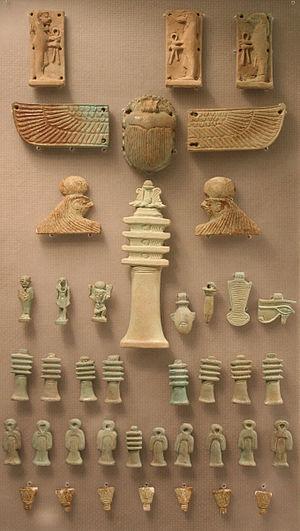
Les Mystères d'Osiris sont des festivités religieuses célébrées en Égypte antique en commémoration du meurtre et de la régénération d'Osiris. Le déroulement des cérémonies est attesté par des sources écrites variées, mais le document majeur est le Rituel des mystères d'Osiris au mois de Khoiak, une compilation de textes du Moyen Empire gravés durant la période ptolémaïque dans une chapelle haute du temple de Dendérah. Dans la religion égyptienne, sacré et secret sont intimement liés. De ce fait, les pratiques rituelles sont hors d'atteinte des profanes, car réservées aux prêtres, seuls habilités à pénétrer dans les sanctuaires divins. Le mystère théologique le plus insondable, le plus empreint de précautions solennelles, est la dépouille d'Osiris. D'après le mythe osirien, cette momie est conservée au plus profond de la Douât, le monde souterrain des morts. Chaque nuit, durant son voyage nocturne, Rê le dieu solaire vient s'y régénérer en s'unissant momentanément à Osiris sous la forme d'une âme unique.